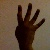
The image shows a hand gesture representing the number 4 in Indian Sign Language.